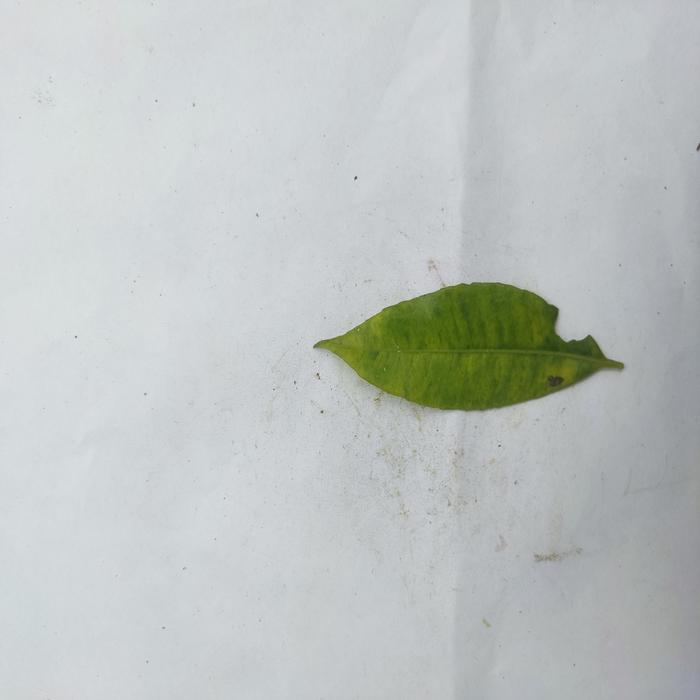
Crop: Hog Plum
Leaf condition: Anthracnose